Kate Buchdahl

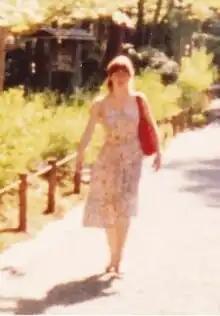

Catriona Alexis Buchdahl grew up in Canberra. Her father was Emeritus Professor Hans Buchdahl, Professor of Theoretical Physics at the Australian National University, Her siblings were Tanya Buchdahl, who married the conductor Georg Tintner, and Dr Nicholas Buchdahl, Associate Professor of Pure Mathematics at University of Adelaide.